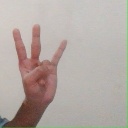
अक्षर: क्ष